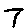
Label: 7